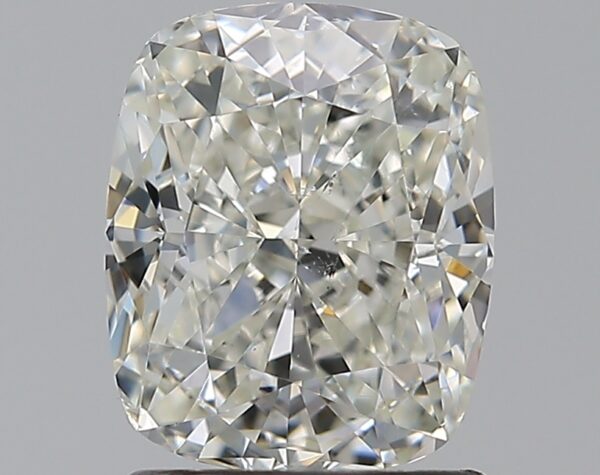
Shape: cushion
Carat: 1.5
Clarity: SI1
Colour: J
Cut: EX
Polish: EX
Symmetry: VG
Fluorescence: N
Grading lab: GIA
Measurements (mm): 7.22 x 5.94 x 4.14